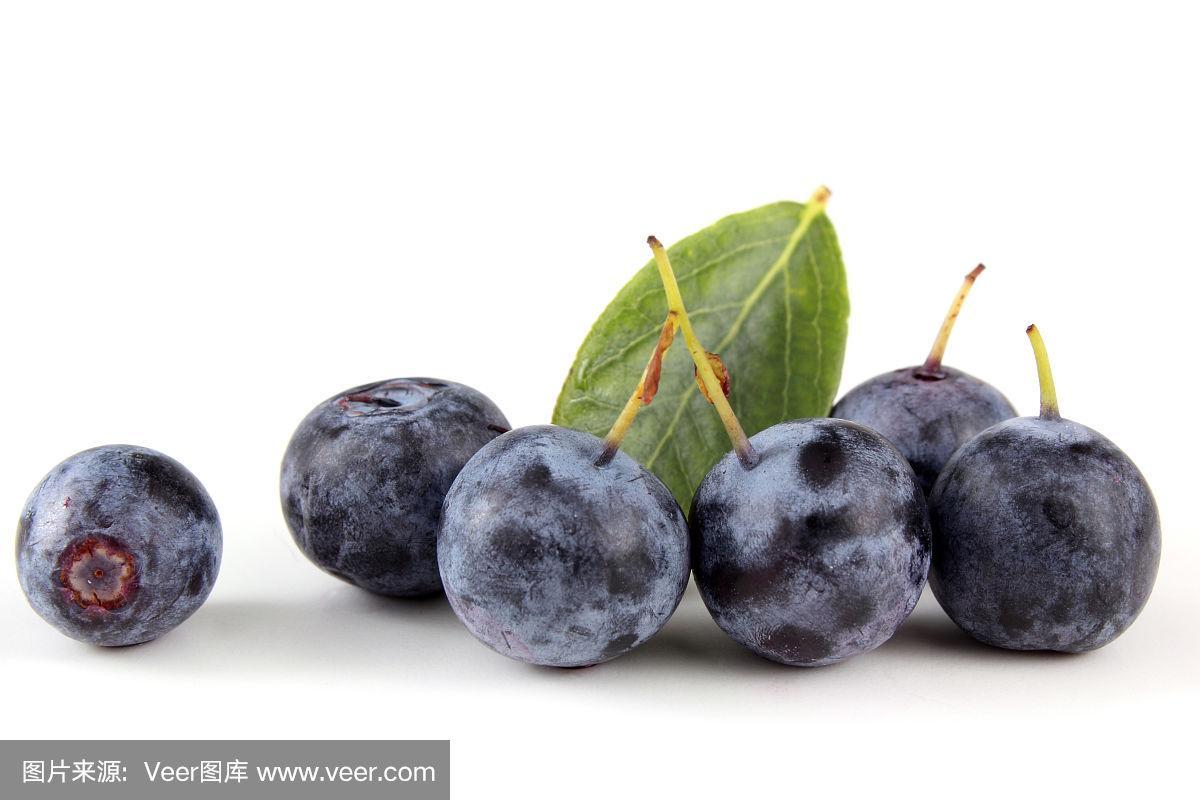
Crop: blueberry
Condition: healthy